Pia Glover-Rolle

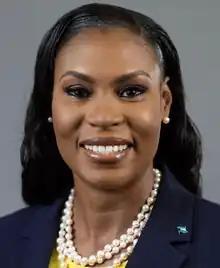

Pia Takita Glover-Rolle (born 18 April 1977) is a Bahamian Progressive Liberal Party politician, entrepreneur, and philanthropist who is currently The Bahamas Minister of Labour and Public Service since 11 September 2023. Previously serving as the Bahamian Minister of State for Public Service since 23 September 2021 and the Member of Parliament for Golden Gates. Glover Rolle defeated FNM incumbent Michael Foulkes in the 2021 general election.